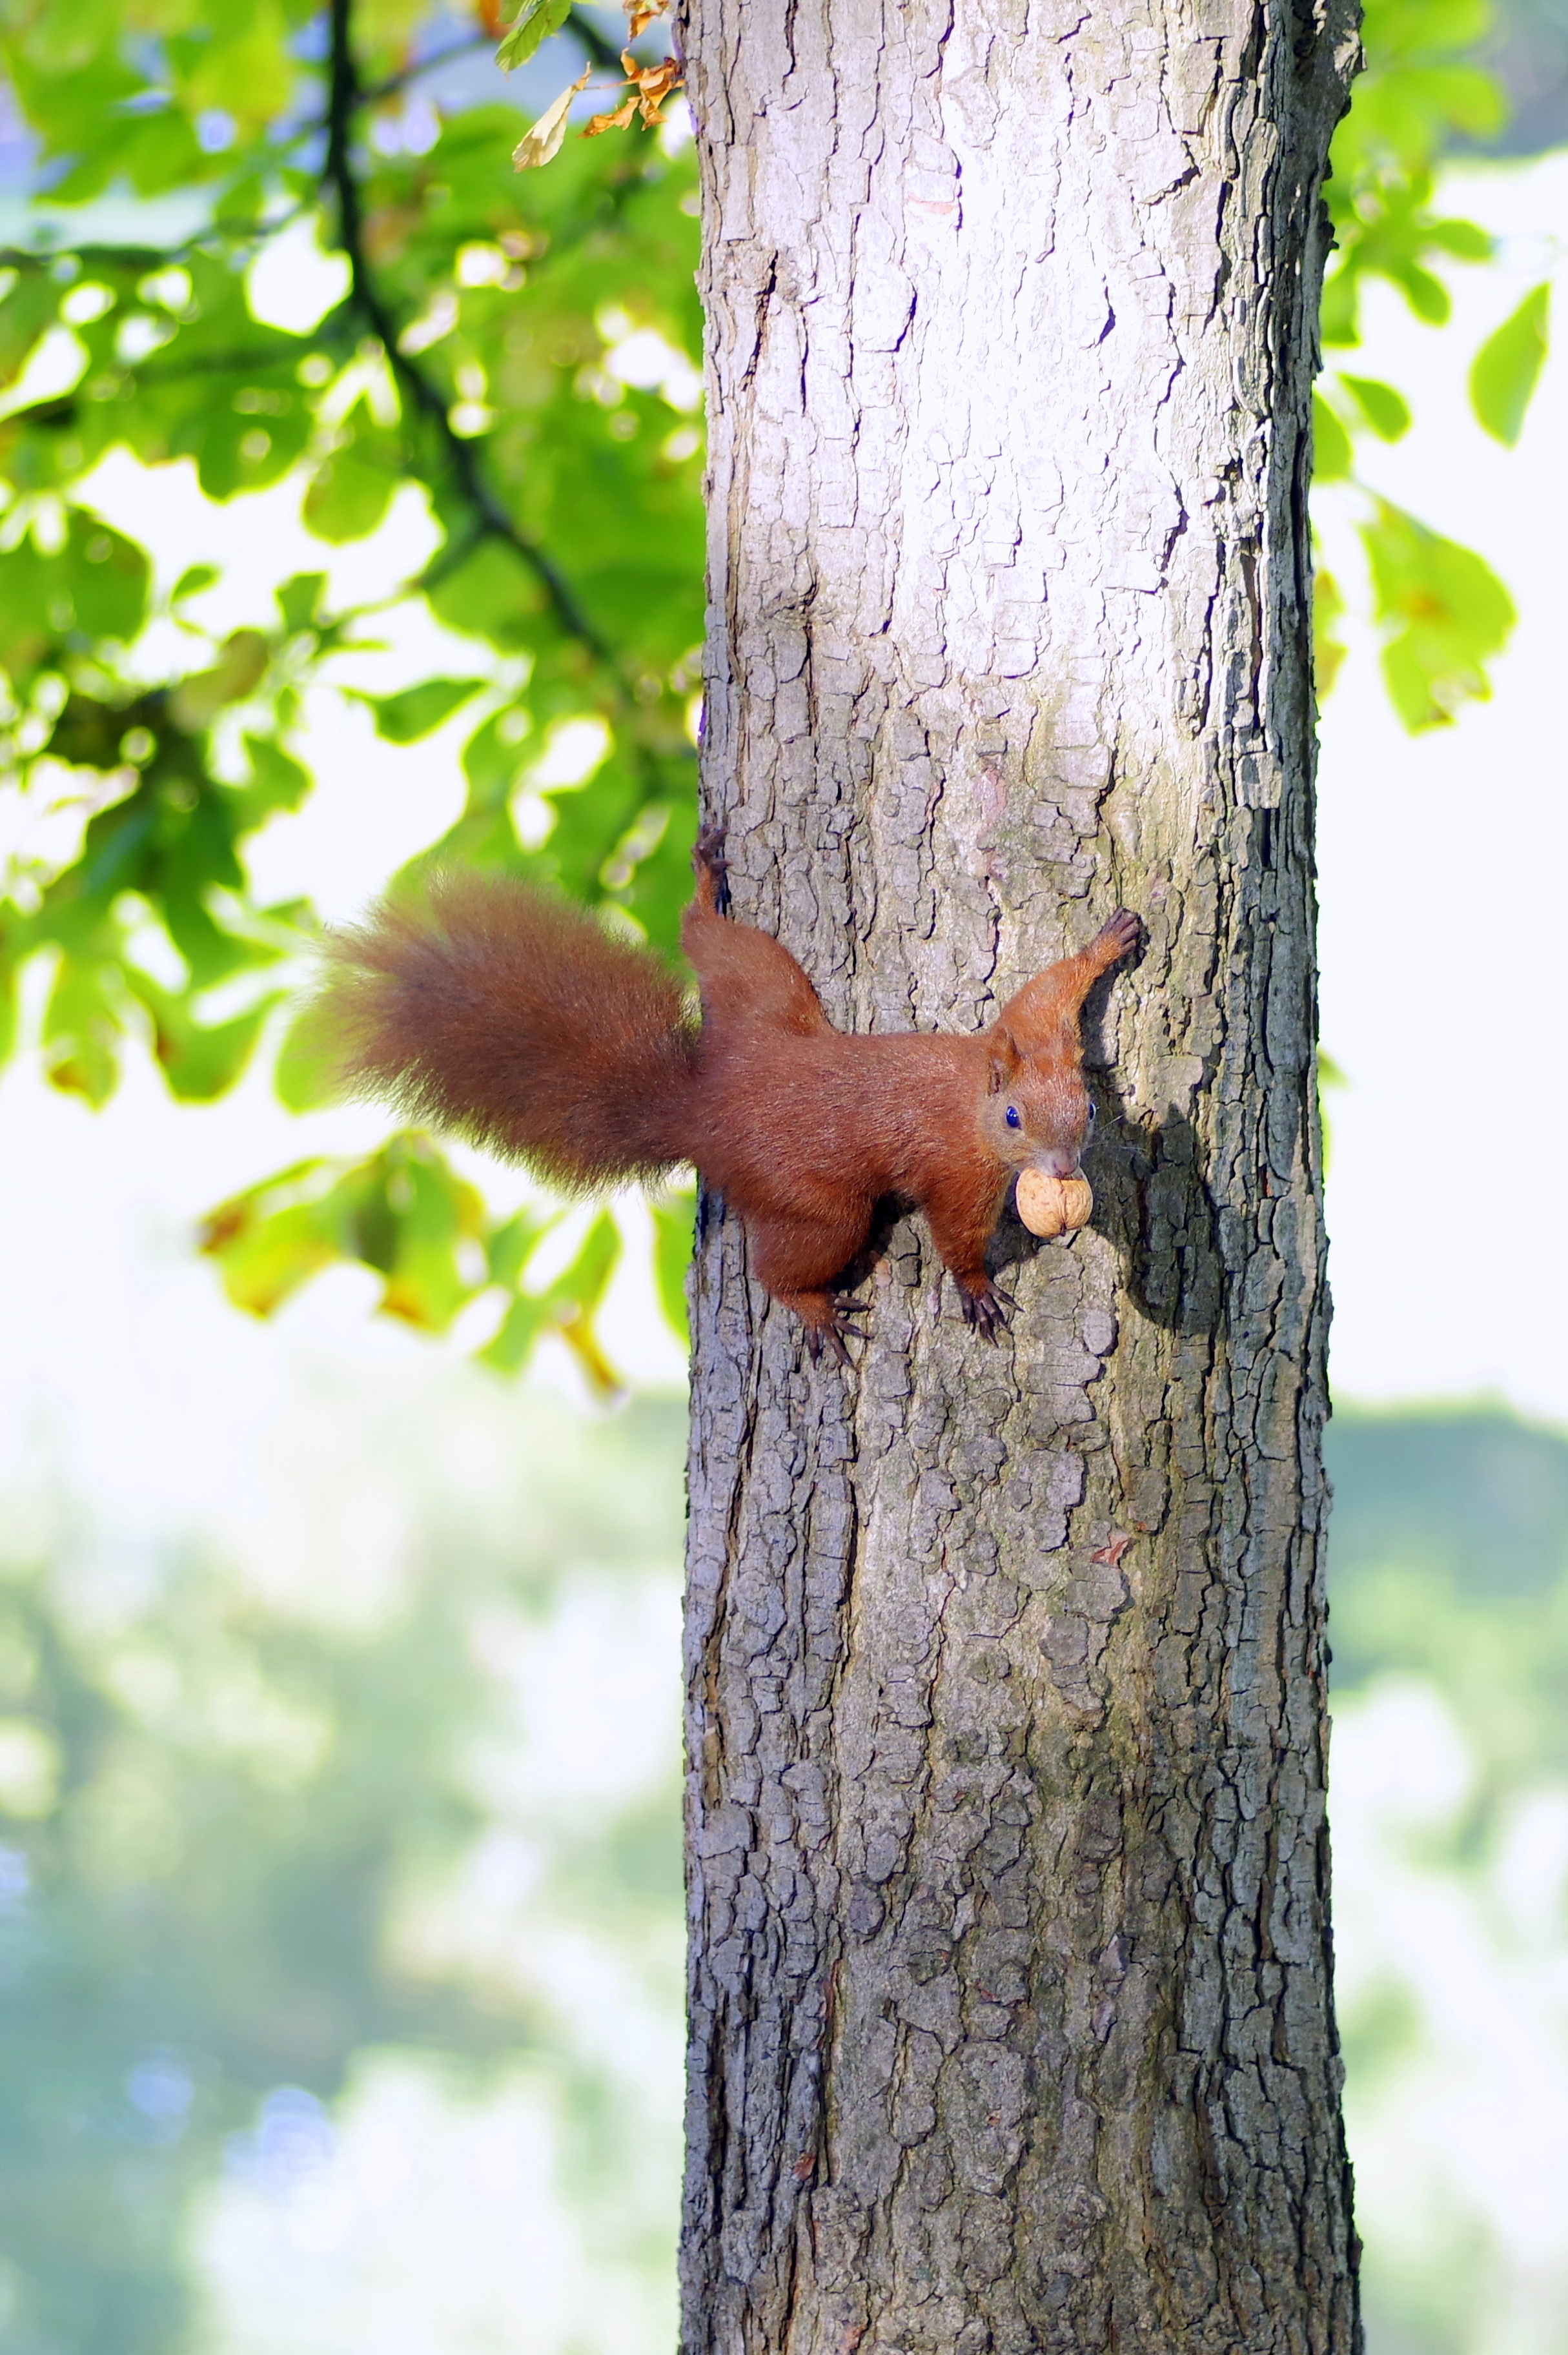
tree, nature, grass, branch, plant, leaf, trunk, animal, wildlife, wild, autumn, park, squirrel, closeup, rodent, fauna, walnut, ruda, tail, animals, warsaw, kita, spacer, the squirrel, bathrooms, woody plant